Filip Kostić

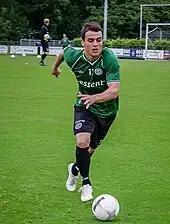
Kostić training with FC Groningen in 2013

On 4 April 2012, he signed a contract with Eredivisie side Groningen and moved to the Netherlands in June 2012 after the end of the season. He made his debut for Groningen on 21 October 2012. After getting little playing time, Kostić finally began showing promising potential from the beginning of the 2013–14 Eredivisie; he attracted media attention after playing a brilliant game in which he had one assist against NEC, and then on 25 August he added to his reputation of play-making by assisting twice against Go Ahead Eagles. Finally, on 20 October 2013, Kostić scored his first ever goal for Groningen in a 1–0 win against PSV Eindhoven. Kostić received criticism for a media interview after drawing 0–0 with Aberdeen F.C. in the second round of the Europa League qualifiers. He went on record after the match saying, “We go home happy, we have done 80% of what we need to go through”. Groningen went on to lose the tie with the Scottish club 1–2 at the Euroborg. Aberdeen winger Jonny Hayes was later quoted as saying "I was quite happy ramming their words down their throats".